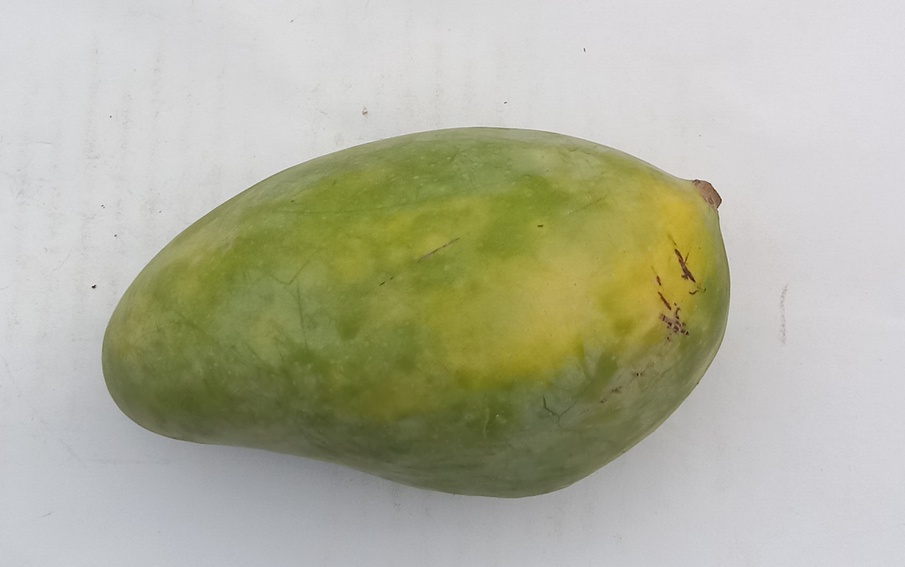
Mango variety: Sindhri